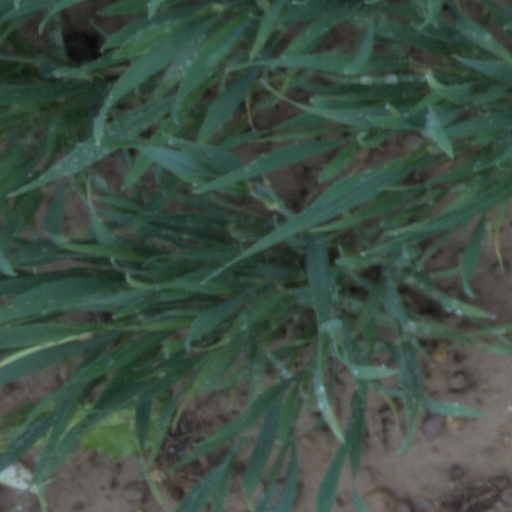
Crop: wheat